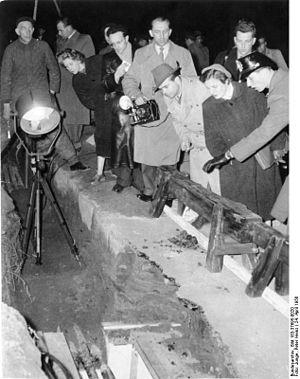
Le Secret Intelligence Service, également connu sous la dénomination de MI6, est le service de renseignements extérieurs du Royaume-Uni. Son rôle est de produire des renseignements sur les sujets concernant les intérêts vitaux du Royaume-Uni en matière de sécurité, défense, politique étrangère et politique économique.
L’opération Gold désigne une opération conjointe menée par la Central Intelligence Agency et le Secret Intelligence Service dans les années 1950 afin d'obtenir des informations sur les quartiers-généraux de l'armée soviétique établis à Berlin via un tunnel qui passait sous la zone d'occupation soviétique. Elle est menée parallèlement à Silver, une opération dont les objectifs étaient identiques à Vienne.